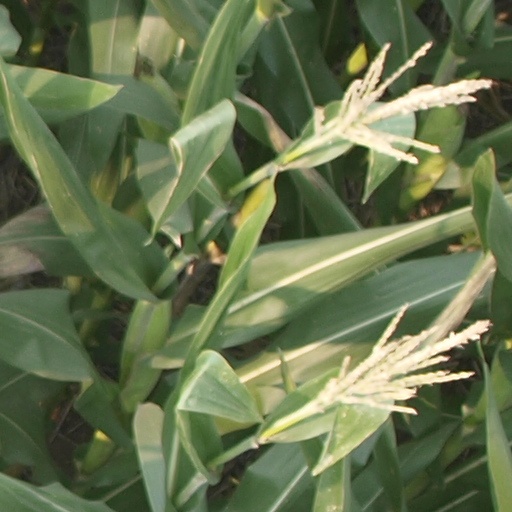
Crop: maize; corn